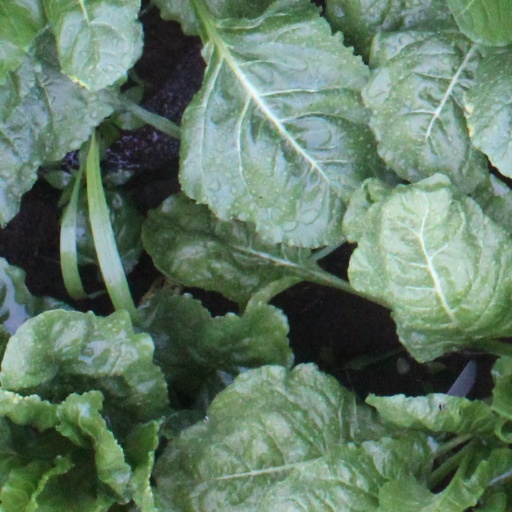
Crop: sugar beet